Tiffany Darwish

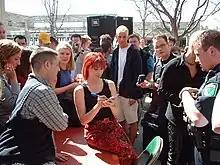
Tiffany signing autographs at the campus of Utah Valley University in Orem, March 2001

Tiffany's career suffered as musical tastes changed in the early 1990s, moving away from dance-pop and towards harder-edged rock and rap. Tiffany's popularity, however, remained strong in Asia, especially Hong Kong and Southeast Asia; in Hong Kong, her ballads received cover versions in Cantonese from Cantopop artists. Her third studio album, the urban-influenced "New Inside" (1990), received mixed reviews from music critics, and failed to chart, despite several TV appearances to promote it, including on the fantasy sitcom "Out of This World". In 1991, Tiffany participated in the recording of the song "Voices That Care", which peaked at No. 11 on the "Billboard" Hot 100.